Cherbourg

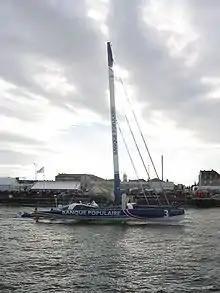
Multihull "Banque Populaire", built by the shipyard

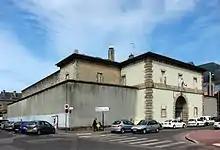
The remand prison of Cherbourg.

At the instigation of Colbert, the guild of drapers was founded on 16 April 1668, the manufacture of cloth produced two thousand pieces per year. Two years earlier, Colbert had also promoted the introduction of the glass factory in the forest of Tourlaville.